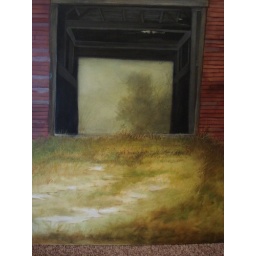
the only trees are in the barn